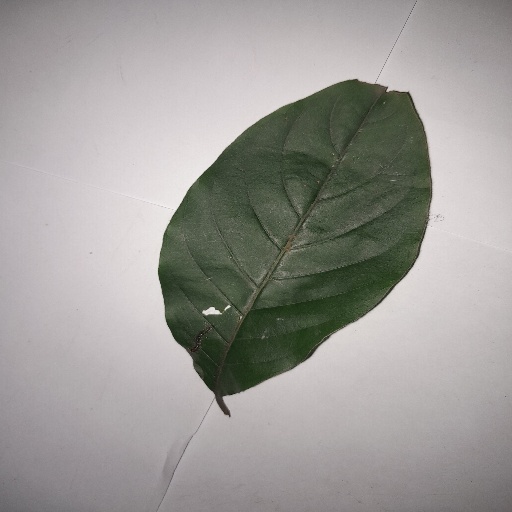
Species: HariTaki
Leaf condition: Shot Hole